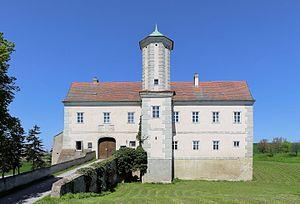
Jedenspeigen est une commune autrichienne du district de Gänserndorf en Basse-Autriche.